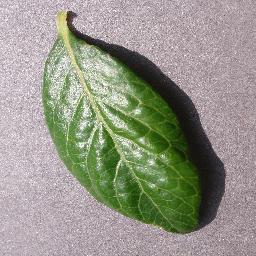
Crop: blueberry
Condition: healthy